Norfolk and Western 611

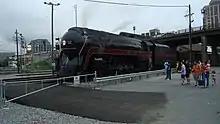
People standing next to a black streamlined steam locomotive in the foreground. The railroad signals, road bridge, and buildings are located next to the locomotive in the background.

In 2011, NS CEO Wick Moorman brought back the steam program under the name "21st Century Steam", leading to speculation that No. 611, nicknamed the "Queen of Steam", might again be restored to operating condition. On February 22, 2013, VMT executive director Bev Fitzpatrick and the officials formed the "Fire Up 611!" committee to study the feasibility of returning the locomotive to active service. Three of its members had worked with No. 611 since the 1980s and 1990s: chairman Preston Claytor, volunteer firewoman Cheri George, and Steam Operations Corporation president Scott Lindsay.